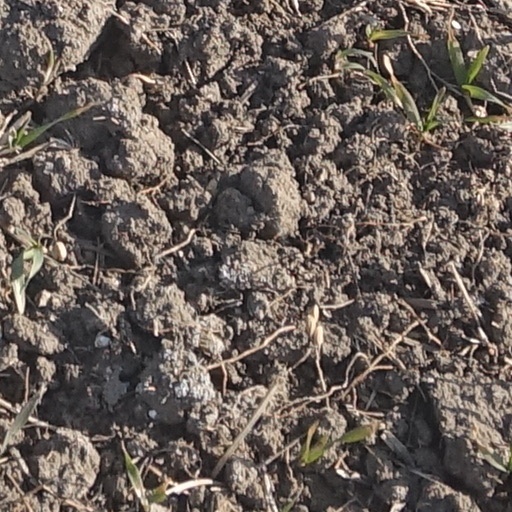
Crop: wheat